History of Irish Americans in Philadelphia

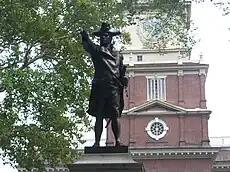
Commodore John Barry statue in front of Independence Hall

The first St. Patrick's Day parade in Philadelphia was in 1771. Prior to the first parade, the Irish were already celebrating St. Patrick's Day in Philadelphia. Before the America republic was founded, Irishmen came together in 1771 to pay honor to Ireland's patron as founding members of the Society of the Friendly Sons of St. Patrick for the relief of Emigrants from Ireland. George Washington, who has encouraged the many Irish soldiers under his command during the American Revolution to fete St. Patrick's Day, was an honorary member of this society. The designation of March 17 as a day of special observance was a very early Philadelphia custom. Philadelphia's Saint Patrick's Day parade is the second oldest in the United States.